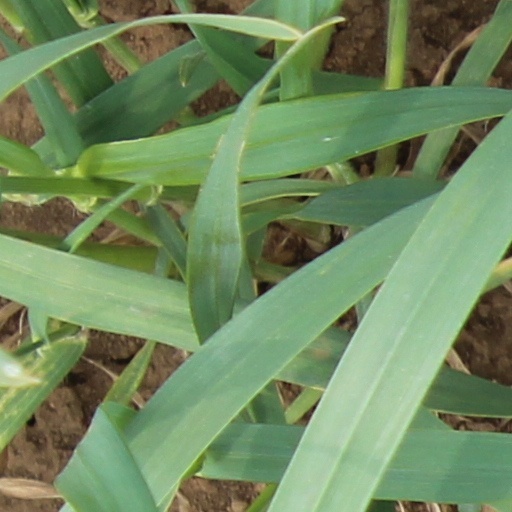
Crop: wheat